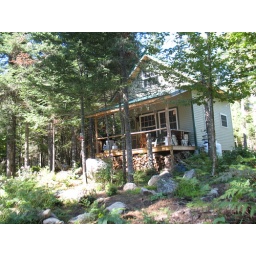
new house near forest lodge